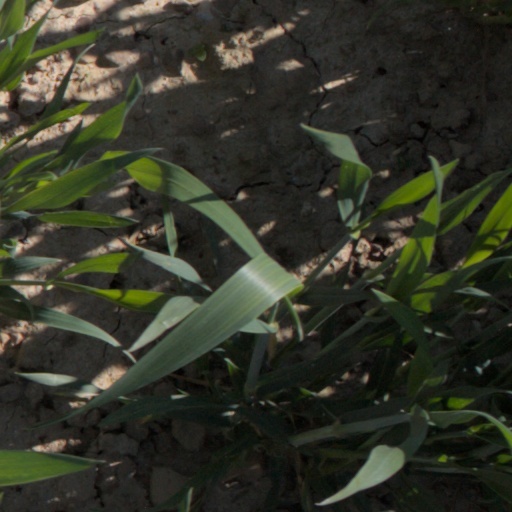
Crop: wheat